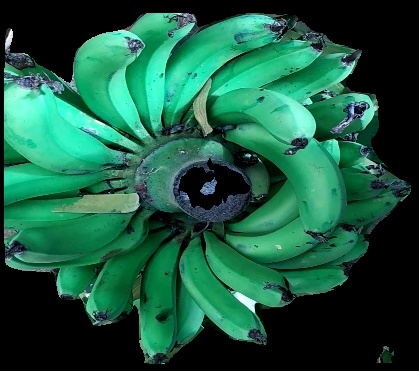
Variety: pachbale
Grade: grade3